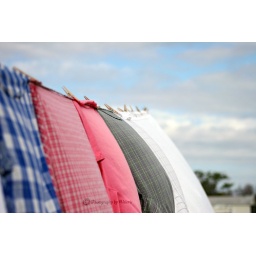
I thought this looked interesting today. My aim was to focus on the pink shirt in the middle. f/4. 80mm